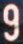
Number: 9